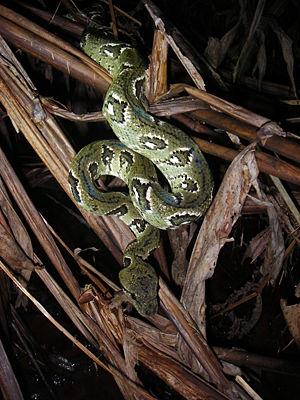
Le Microcèbe mignon ou Chirogale mignon est une petite espèce de lémurien de Madagascar. Pesant 58 à 67 grammes, il est le plus grand des microcèbes, un groupe qui comprend les plus petits primates au monde. L'espèce est connue localement comme tsidy, koitsiky, titilivaha, pondiky et vakiandry. Le Microcèbe mignon, et les autres microcèbes, sont considérés comme des espèces cryptiques, car ils sont presque impossibles à distinguer les uns des autres par l'apparence. Pour cette raison, le Microcèbe mignon était considéré comme la seule espèce de microcèbe pendant des décennies, jusqu'à ce que des études plus récentes ont commencé à faire la distinction entre les espèces.
Sanzinia est un genre de serpents de la famille des Boidae. Ils sont appelés Boa arboricole de Madagascar
Sanzinia madagascariensis est une espèce de serpents de la famille des Boidae.